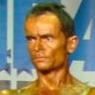
Age: 44